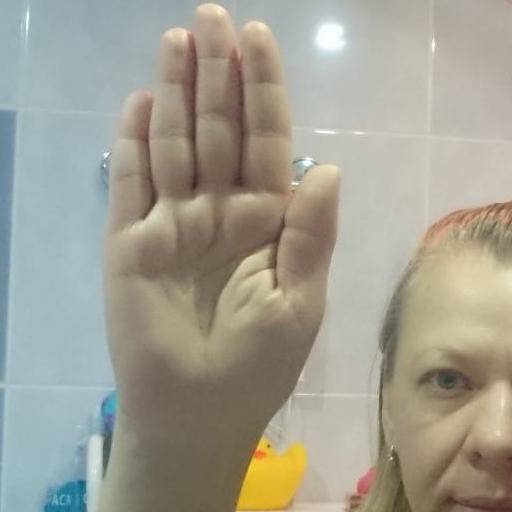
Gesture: stop